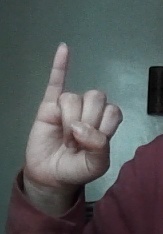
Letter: meem